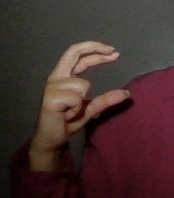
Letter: thal